Saint-Georges-de-Bohon

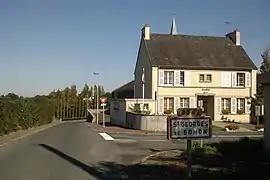
Town hall

Saint-Georges-de-Bohon is a former commune in the Manche department in Normandy in north-western France. On 1 January 2016, it was merged into the new commune of Terre-et-Marais.